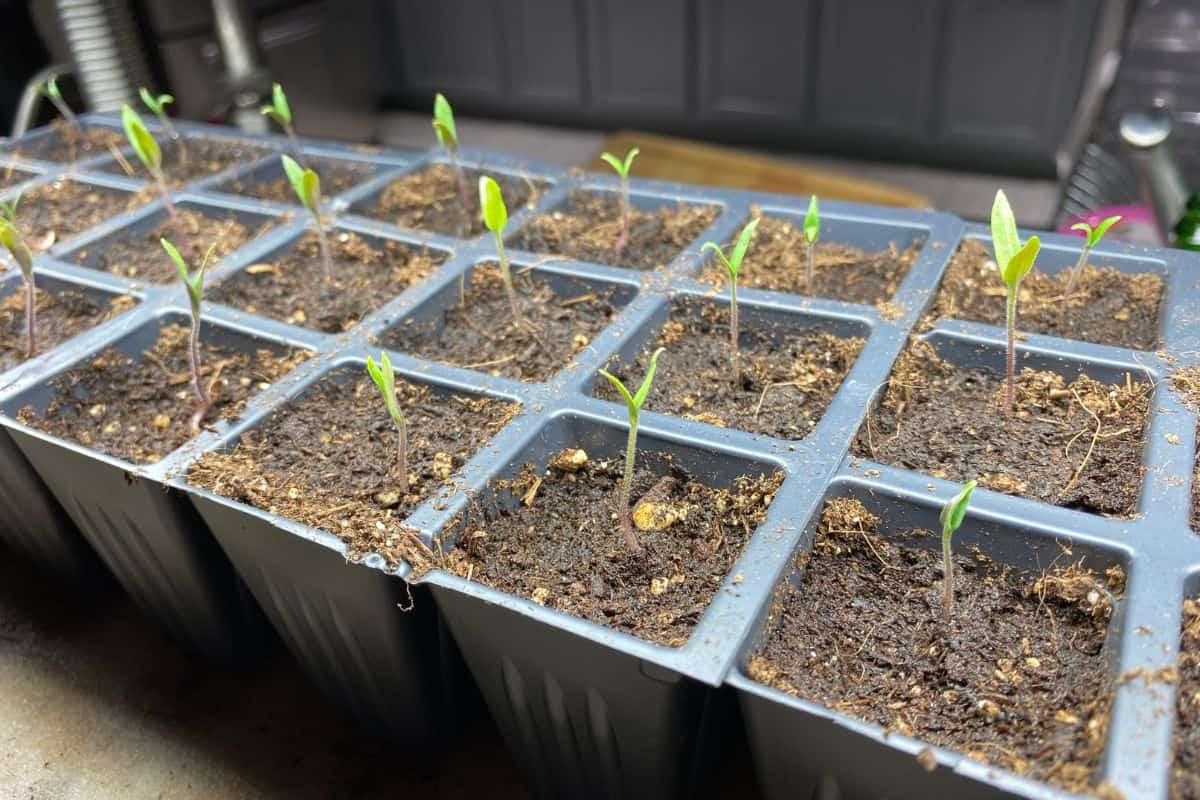
Kilimo cha mbegu zikiwa katika vikombe mbalimbali vyenye muundo wa miraba, husaidia mbegu hizo kukua katika mazingira rafiki zaidi ili kupata mazao bora.